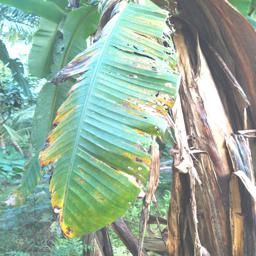
Label: YELLOW SIGATOKA